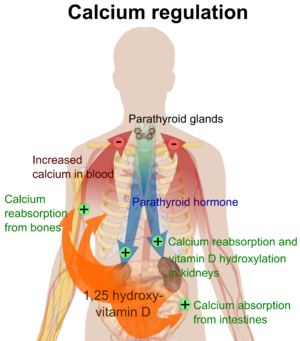
La vitamine D est une vitamine liposoluble. C'est une hormone retrouvée dans l'alimentation et synthétisée dans l'organisme humain à partir d'un dérivé du cholestérol ou d’ergostérol sous l'action des rayonnements UVB du Soleil.